Telewizja Polska

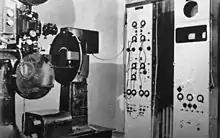
Equipment analyzing the image at the PR Experimental Television Station from 1939 in Warsaw

In 1937, an audio transmitter was installed, and at the beginning of 1938, a video transmitter. Moreover, in 1938, a 16-meter-high tower structure was built on the roof of the "skyscraper", as it was called, on which a tubular mast for an 11-meter-high transmitting antenna was mounted. The antenna was located 87 m above the ground, which ensured reception of the video signal at a distance of 20 km and audio signal 30 km from the transmitting antenna. Test television broadcasts took place on 5 October 1938 and 26 August 1939 in Warsaw with the participation of Mieczysław Fogg.